Chan Sze Jin

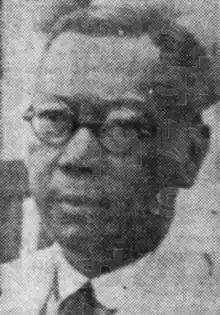
Chan Sze Jin

Chan was born on 6 September 1886 in Sarawak as the son of Chan Fook Nyan, who was the Chief Clerk of the Kuala Lumpur Sanitary Board and later an inspector for the Chinese Secretariat in Singapore. He was the younger brother of Chan Sze Kiong, who was the Chief Clerk of the firm D. G. Robertson & Co., and Chan Sze Pong, a doctor, and the elder brother of Chan Sze Onn, a prominent businessman and chartered accountant. His godfather was British colonial administrator Sir John Pickersgill Rodger.